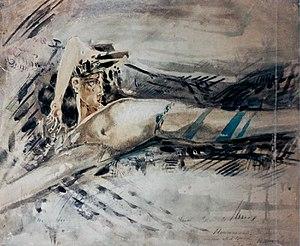
Le Démon terrassé est un tableau du peintre russe Mikhaïl Vroubel réalisé en 1901-1902 et exposé à la galerie Tretiakov.